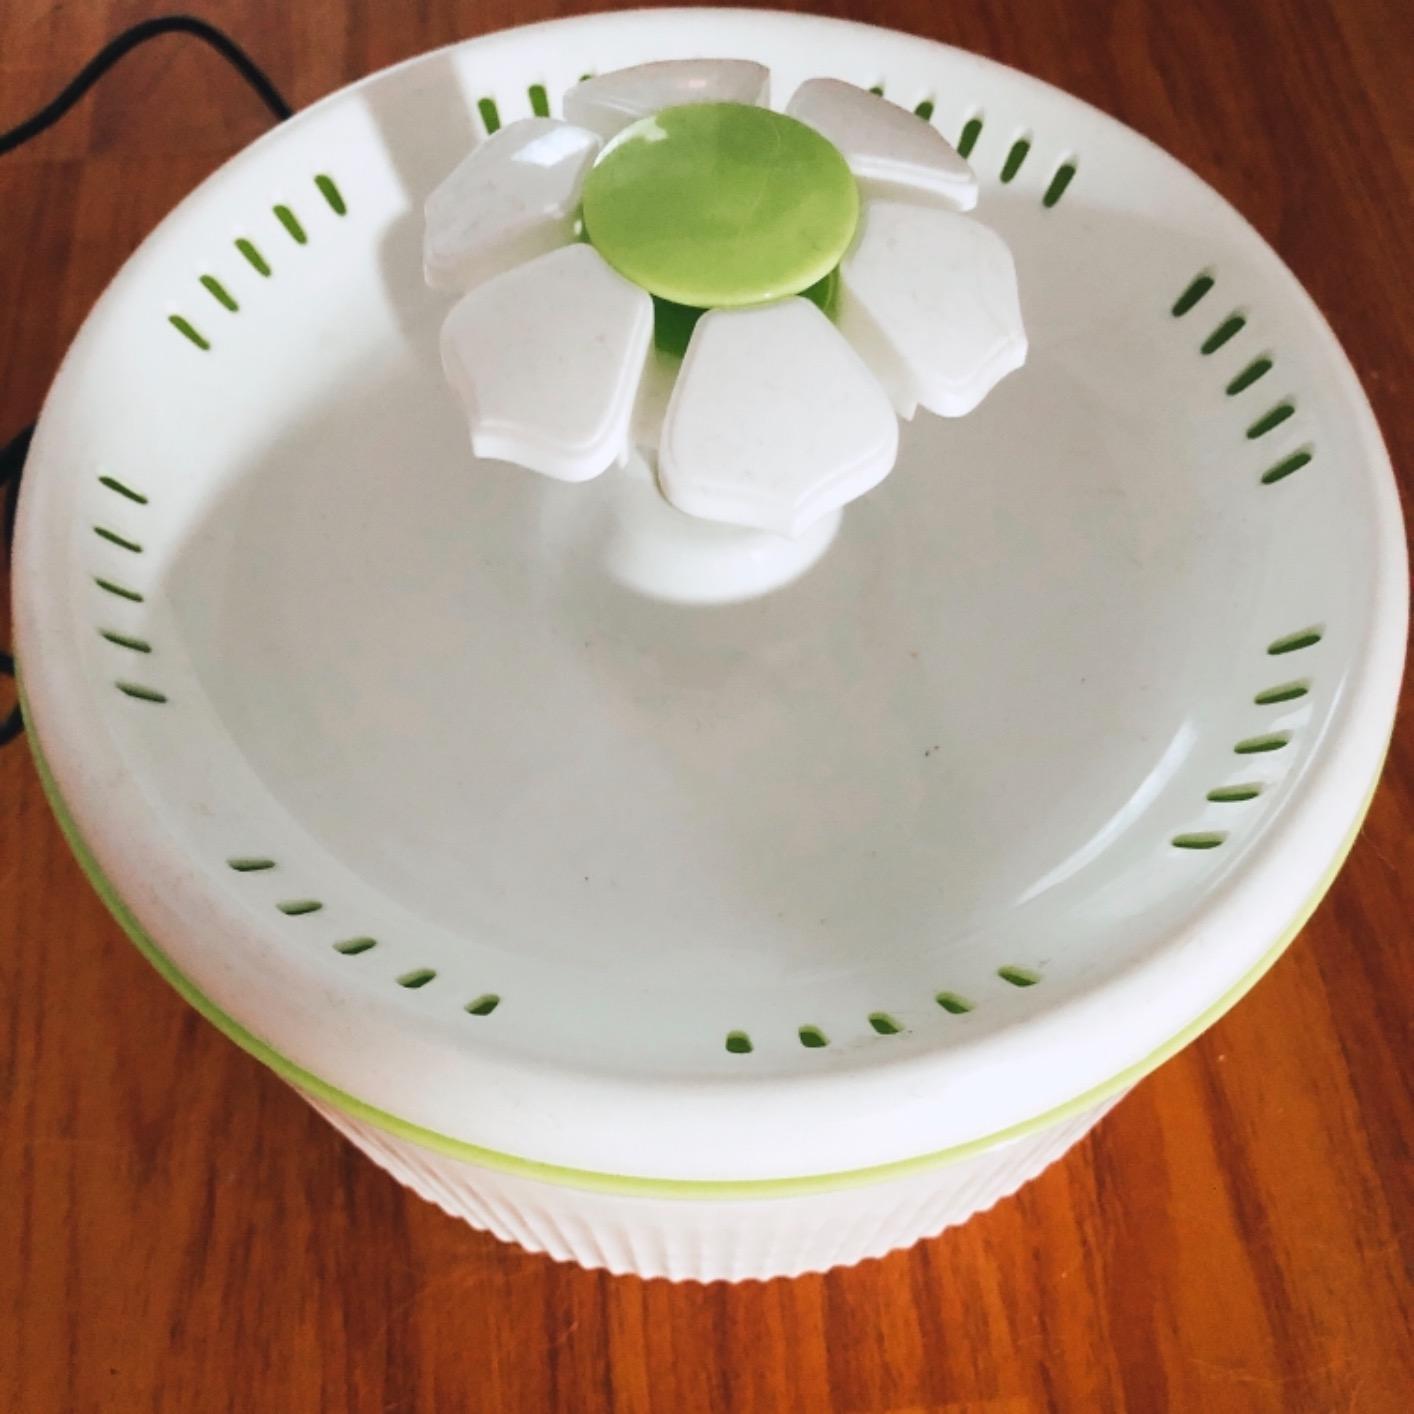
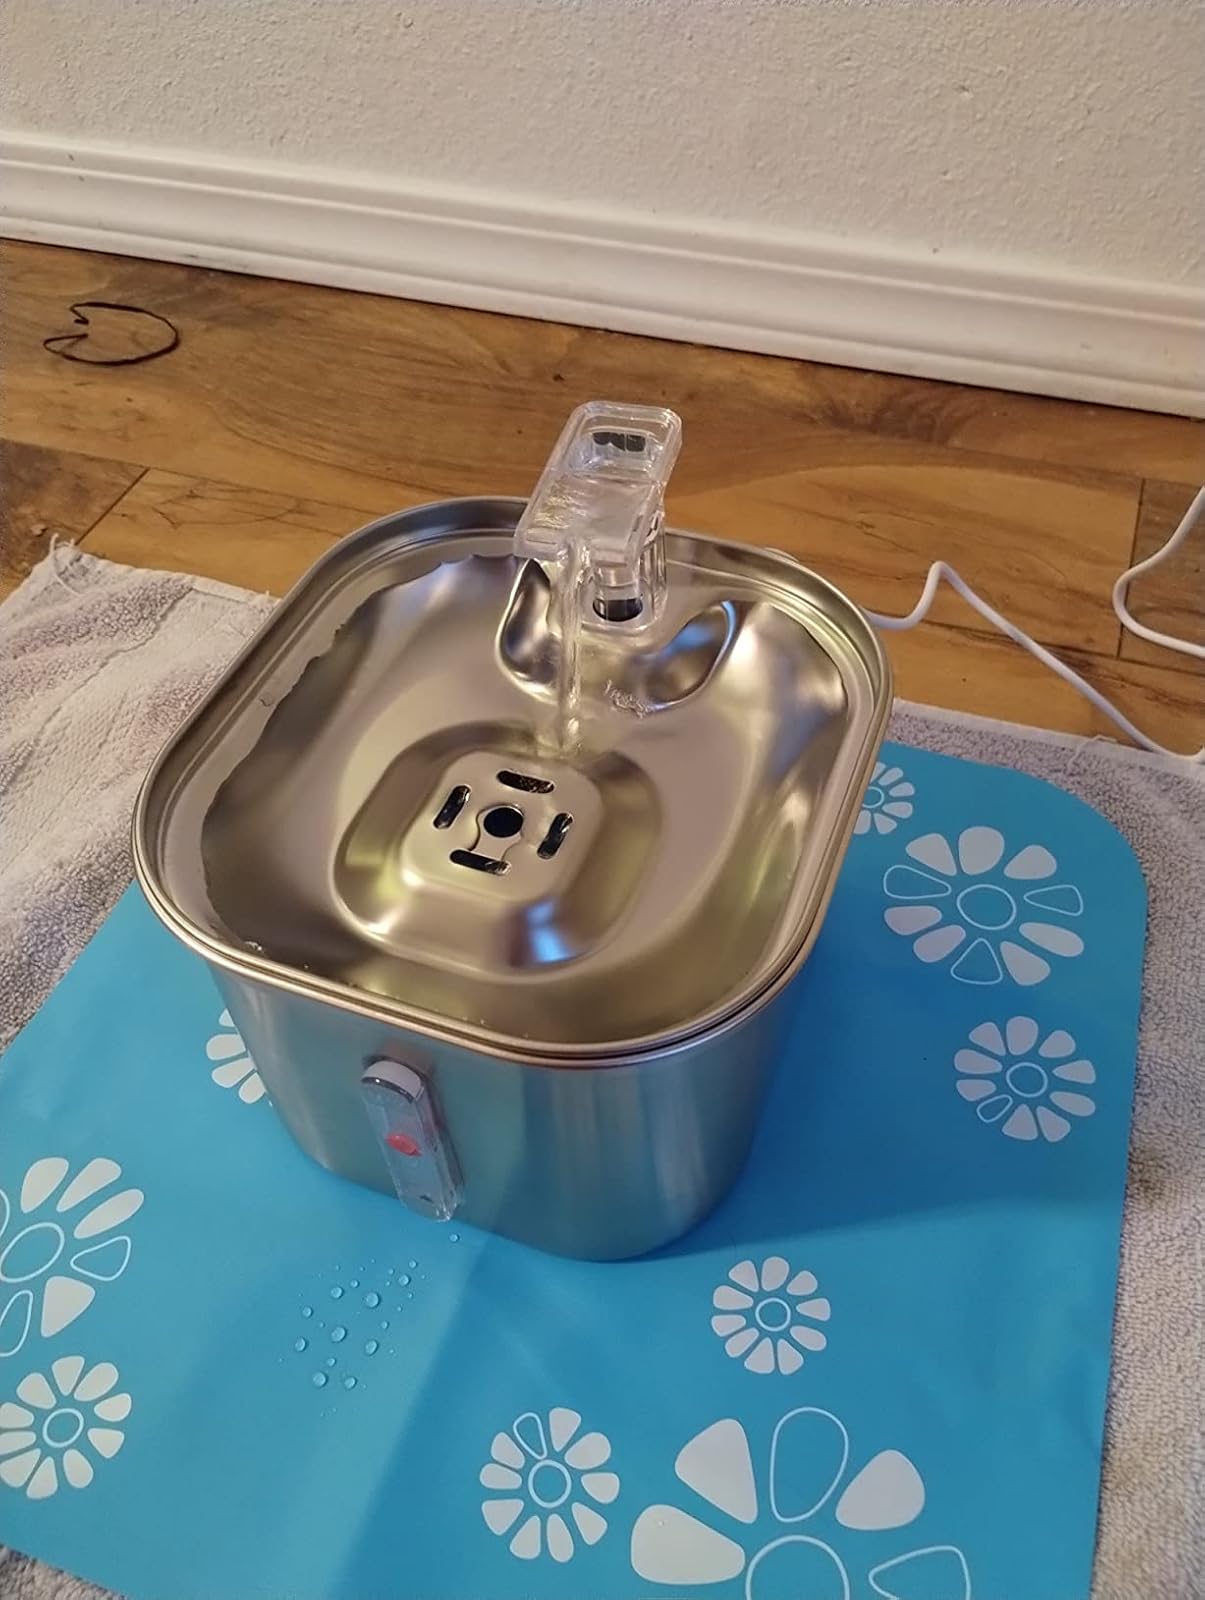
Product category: items_bowl
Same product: no